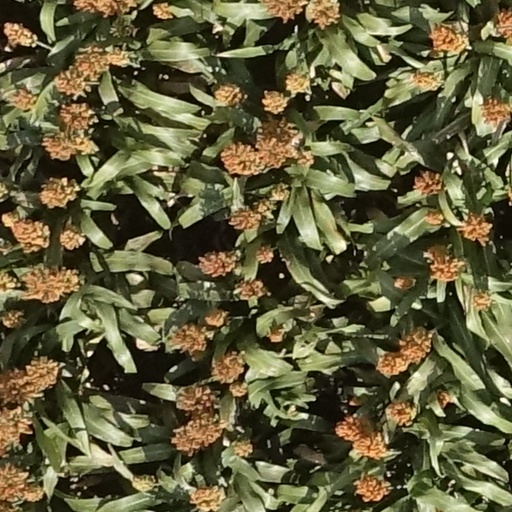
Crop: sorghum